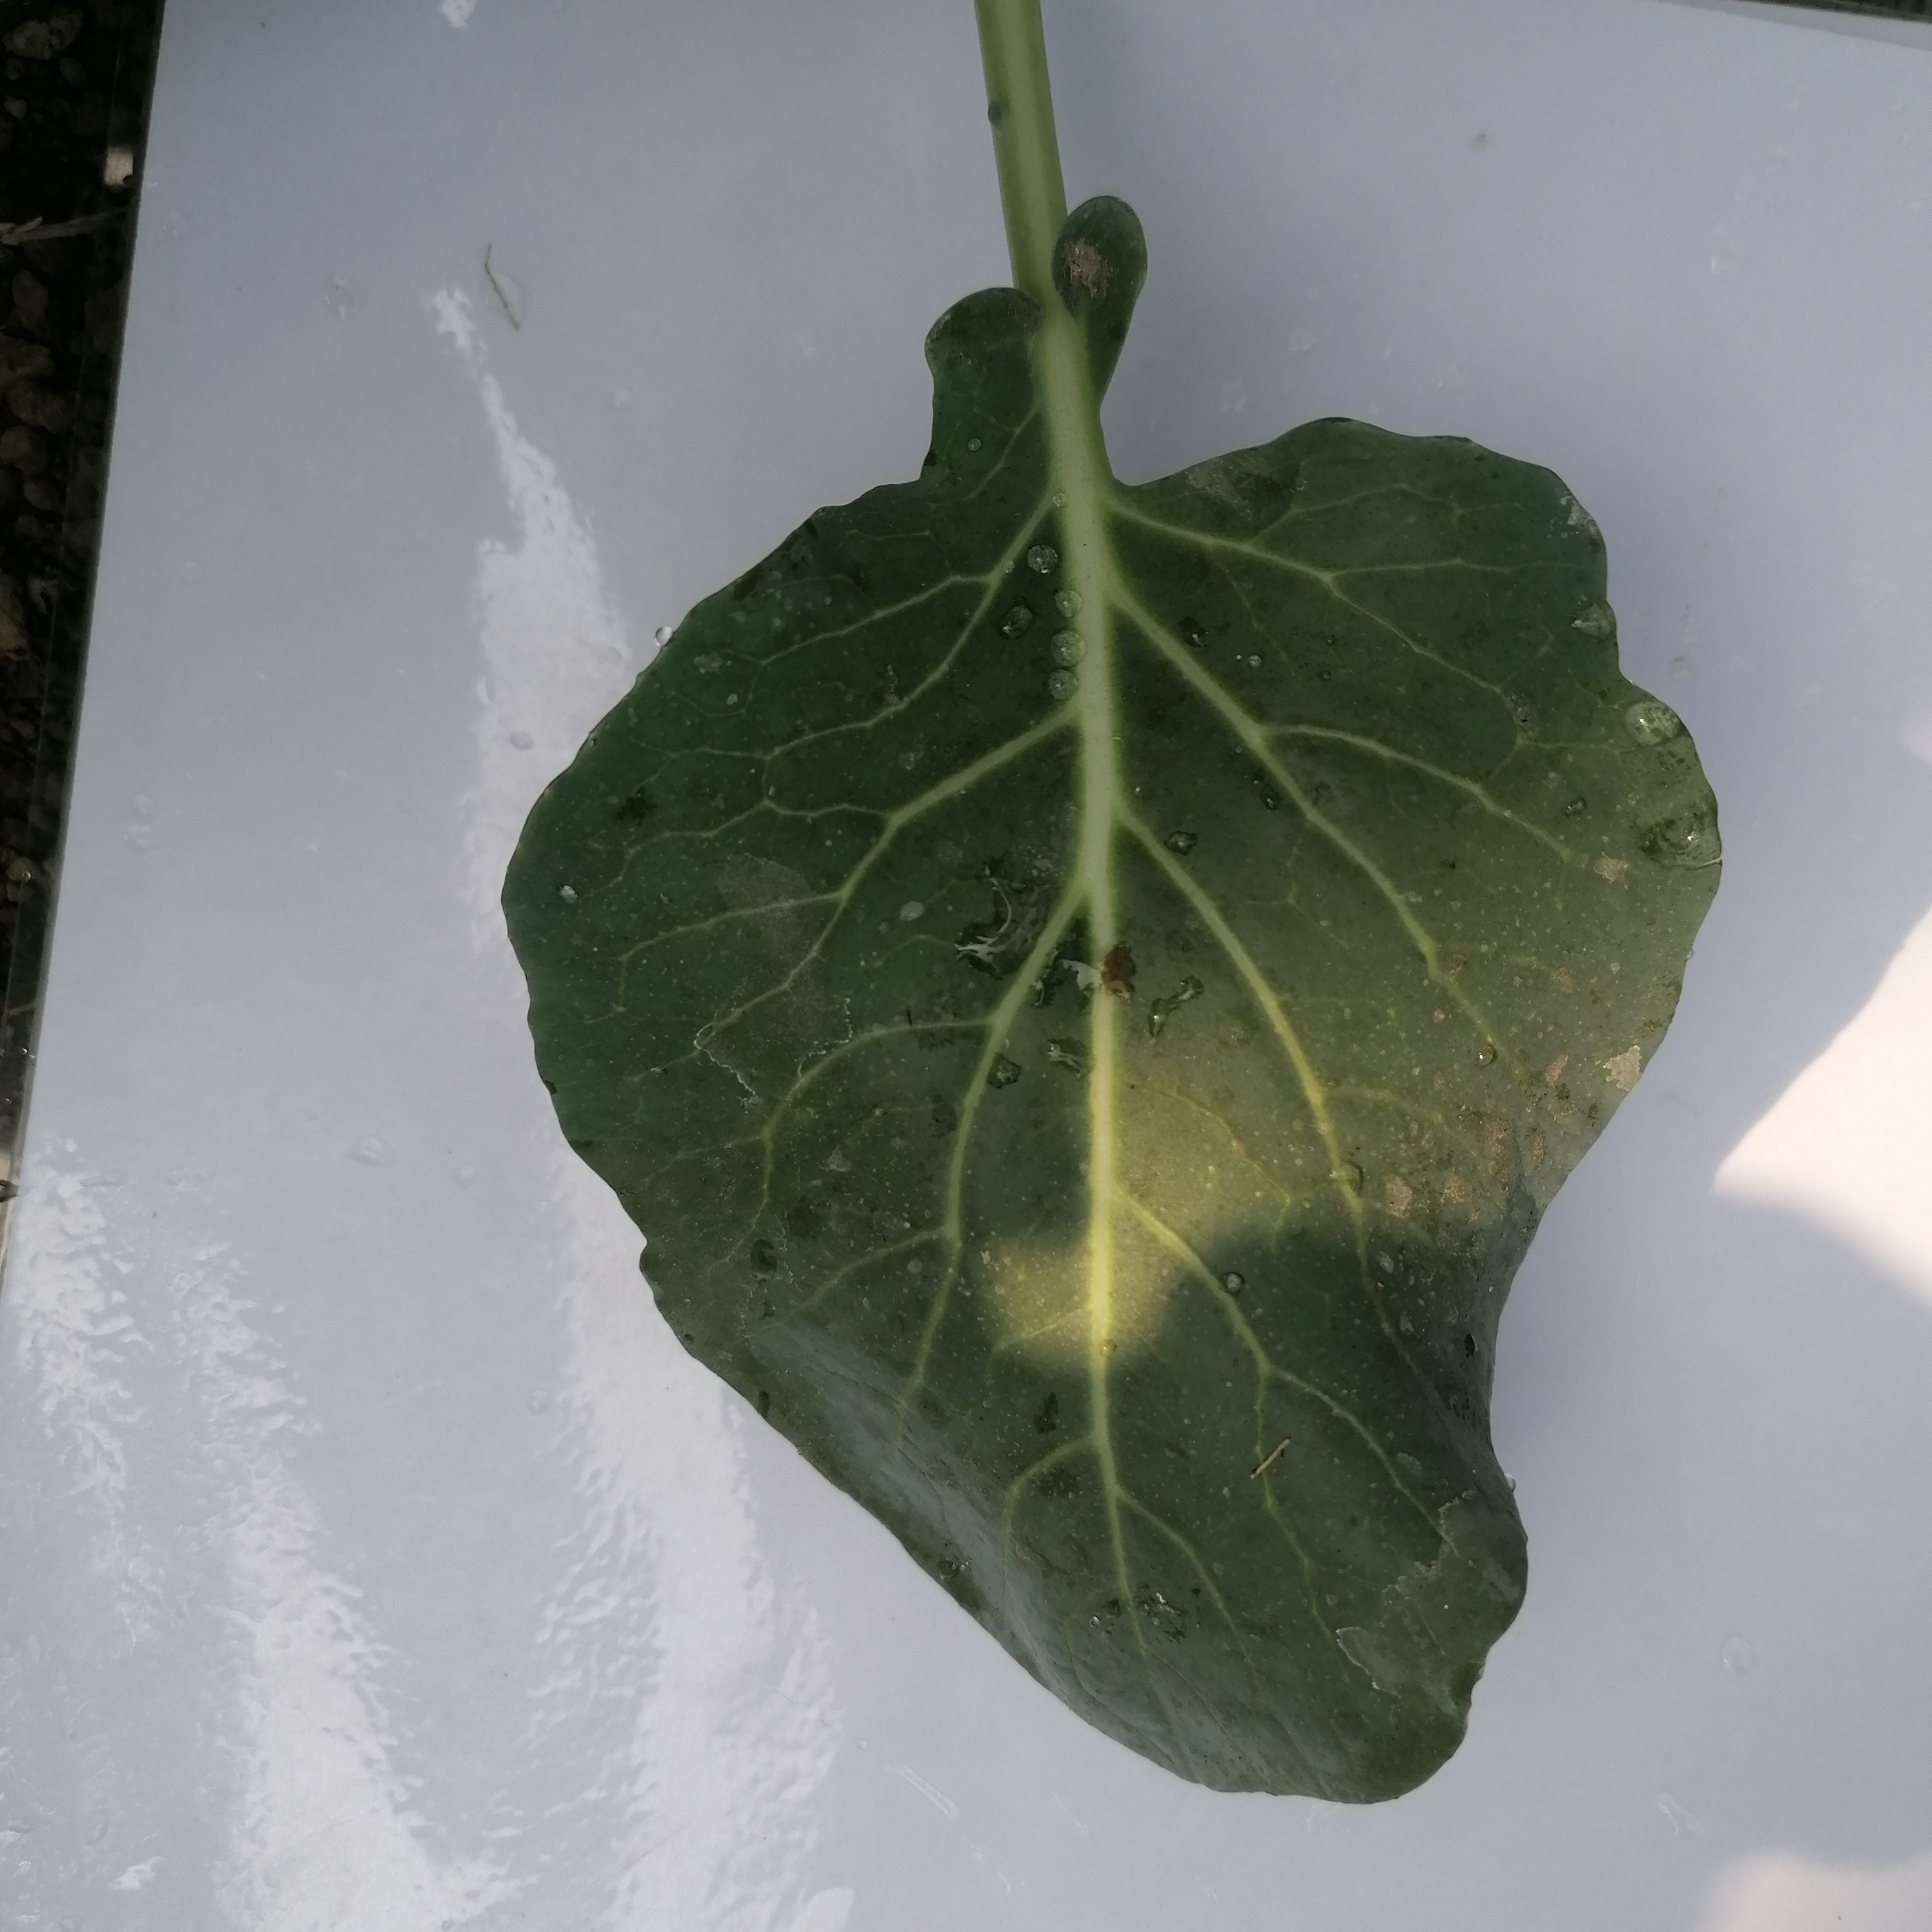
Label: Healthy